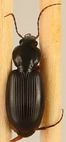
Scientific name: Synuchus impunctatus
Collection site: Harvard Forest & Quabbin Watershed NEON (HARV), plot HARV_008